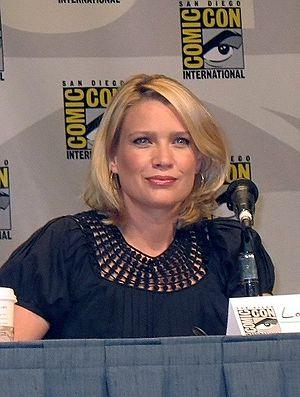
Heather Laurie Holden, dite Laurie Holden, est une actrice, productrice et militante des droits de l'homme née le 17 décembre 1969 à Los Angeles. Elle possède la double nationalité américaine et canadienne.
Marita Covarrubias est un personnage de fiction de la série télévisée X-Files : Aux frontières du réel créée par Chris Carter. Elle est interprétée par Laurie Holden.